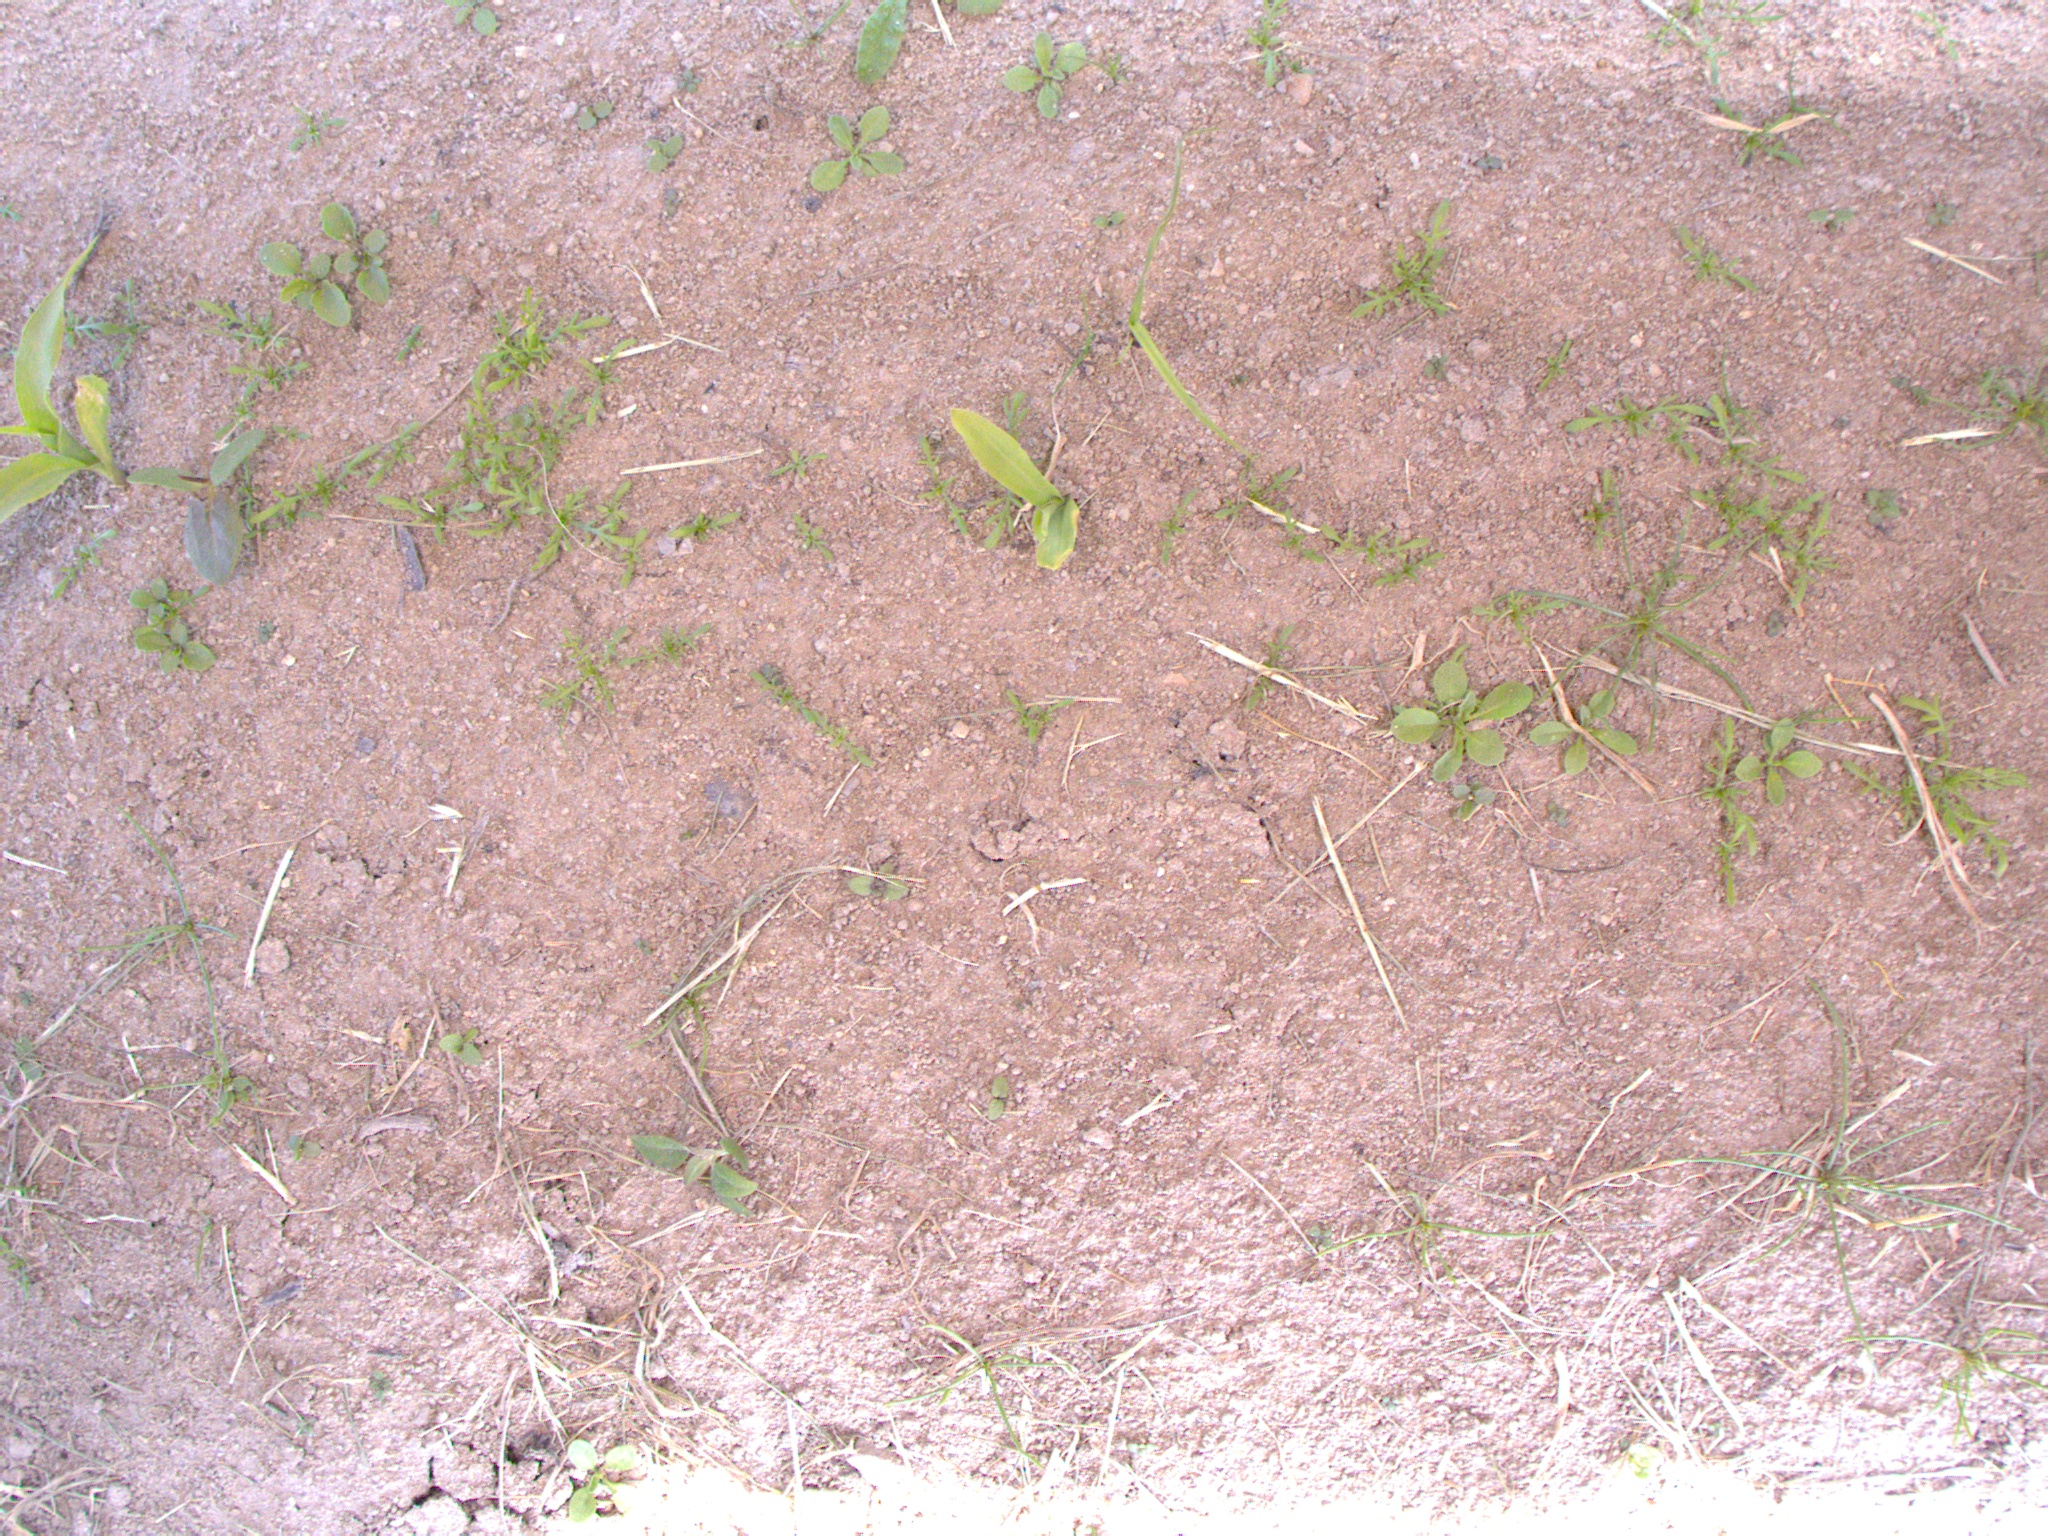
Crop: maize
Objects: maize, maize, stem_maize, stem_maize